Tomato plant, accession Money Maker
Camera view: horizontal (90 deg, fisheye); turntable rotation: 180 degrees
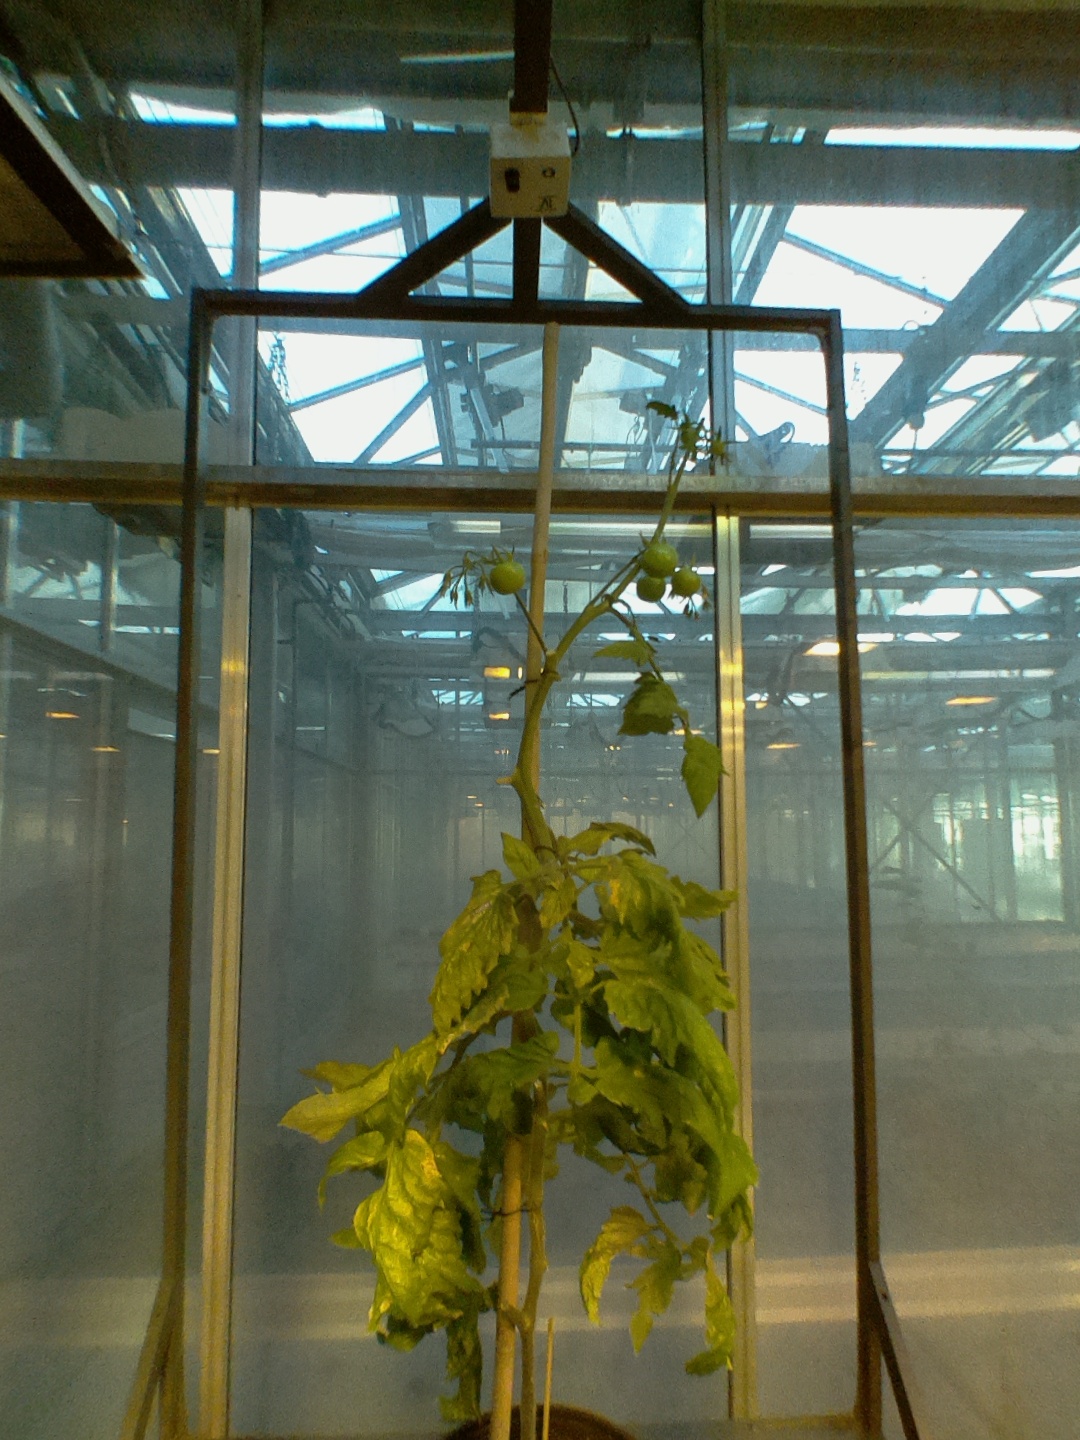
BBCH growth stage 78: 80% -90% of final fruit size